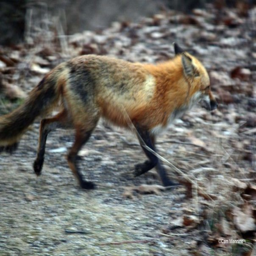
red fox on the run